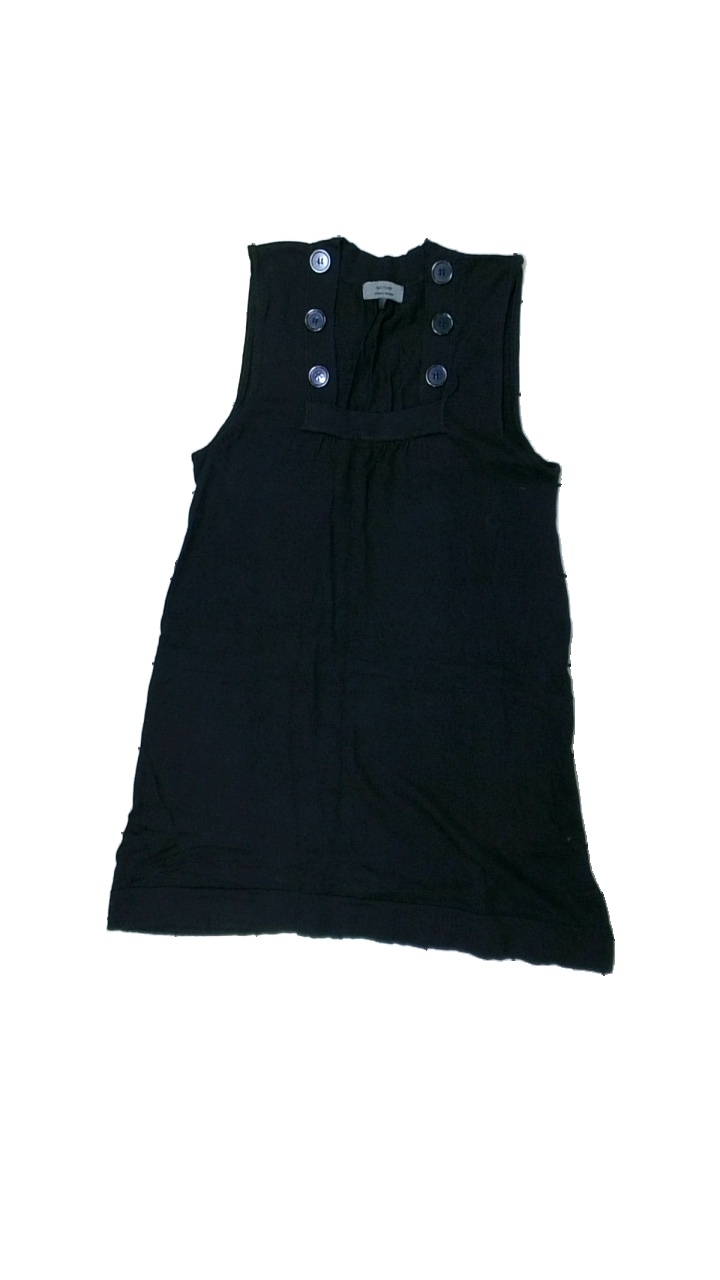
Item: Tunic (Ladies)
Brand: Soul River
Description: svart tunika, lite nopprig, luddig
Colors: Black
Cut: Regular
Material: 100% cotton
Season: All
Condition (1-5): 3
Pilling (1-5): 4
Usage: Export
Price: <50